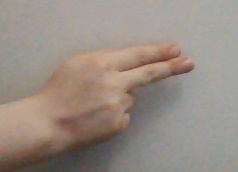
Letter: ain